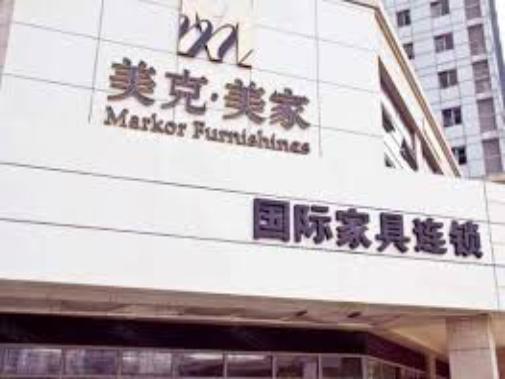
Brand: markor furnishings
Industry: Necessities